Pueblo Revolt

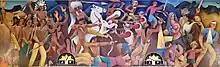
"Pueblo Rebellion", Loren Mozley (1936)

The Pueblo Revolt of 1680, also known as Popé's Rebellion or Po'pay's Rebellion, was an uprising of most of the Indigenous Pueblo people against the Spanish colonizers in the province of Santa Fe de Nuevo México, larger than present-day New Mexico. Incidents of brutality and cruelty, coupled with persistent Spanish policies such as those that occurred in 1599 and resulted in the Ácoma Massacre, stoked animosity and gave rise to the eventual Revolt of 1680. The persecution and mistreatment of Pueblo people who adhered to traditional religious practices was the most despised of these. Scholars consider it the first Native American religious traditionalist revitalization movement. The Spaniards were resolved to abolish pagan forms of worship and replace them with Christianity. The Pueblo Revolt killed 400 Spaniards and drove the remaining 2,000 settlers out of the province. The Spaniards returned to New Mexico twelve years later.